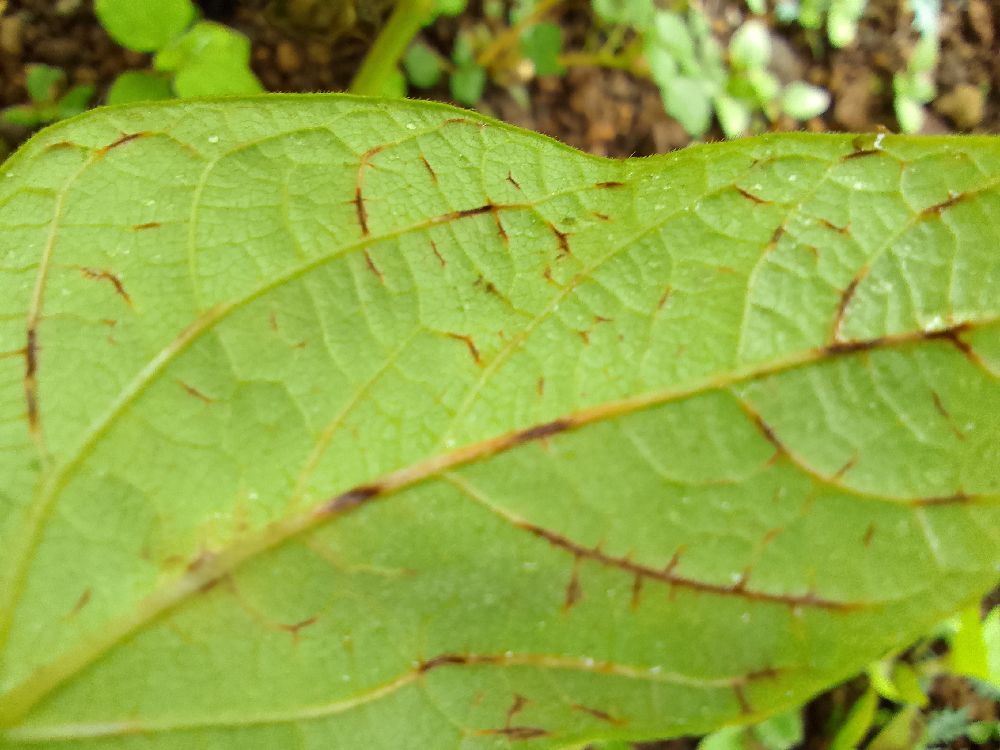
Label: anthracnose